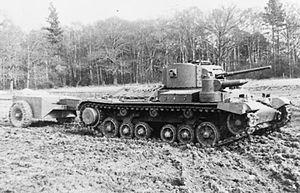
Le Petroleum Warfare Department était une organisation établie au Royaume-Uni en 1940 en réponse à la crise de l'invasion, pendant la Seconde Guerre mondiale quand il apparut que l'Allemagne allait envahir le pays. Le département fut initialement chargé de développer l'utilisation du pétrole comme arme de guerre et il supervisa la mise en place d'un large éventail d'armes incendiaires telles la fougasse incendiaire.
Le Valentine est le char d'infanterie britannique le plus produit durant la Seconde Guerre mondiale. Conçu en 1938, il fut en service entre 1940 et 1944. Il était réputé pour son bas coût et sa fiabilité.